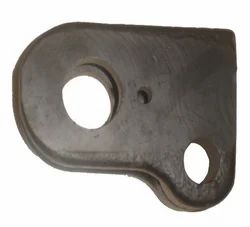
Label: Forged_Rod_End